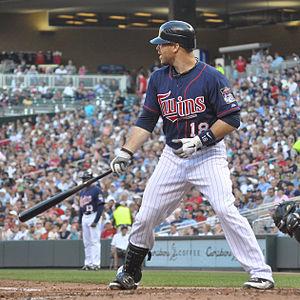
Ryan Matthew Doumit est un receveur de la Ligue majeure de baseball. Il est présentement agent libre.